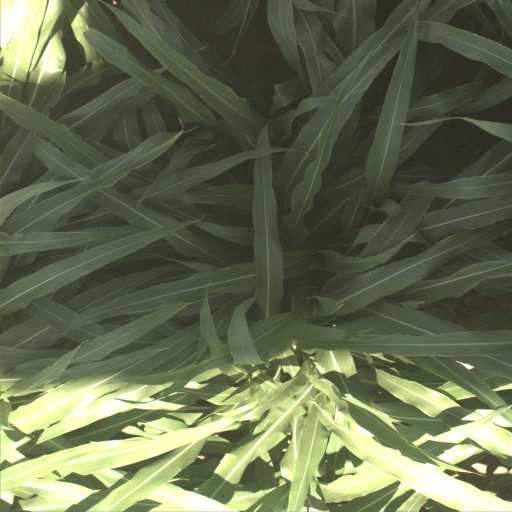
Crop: sorghum